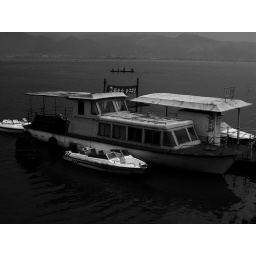
a abandoned ship in the dianchi lake . i suppose it abandon.